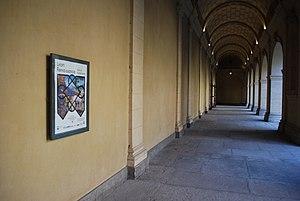
Vue de Lyon.
Lyon Renaissance. Arts et humanisme est une exposition qui s'est déroulée du 23 octobre 2015 au 25 janvier 2016 au musée des Beaux-Arts de Lyon.